Hi-riser

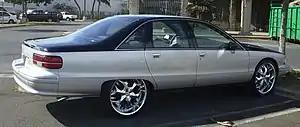
A fourth generation Chevrolet Caprice hi-riser. This model Caprice is commonly known by the term "bubble" due to its rounded style.

Hi-risers are a type of heavily-customized automobile, typically a full-size, body-on-frame, rear-wheel drive American sedan. They are modified by significantly increasing the vehicle's ground clearance, and adding large-diameter wheels with low-profile tires. Depending on the model, year and bodystyle, cars customized in this style can be labeled "donk", "box" or "bubble". Many within the community refer to this style of car as simply a "big rim" or "big wheel" car.